Russia at the 2014 Winter Olympics

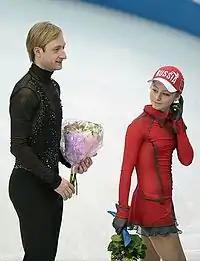
Evgeni Plushenko and Yulia Lipnitskaya after winning the team event

Team: Anna Sidorova, Margarita Fomina, Alexandra Saitova, Ekaterina Galkina, Nkeirouka Ezekh